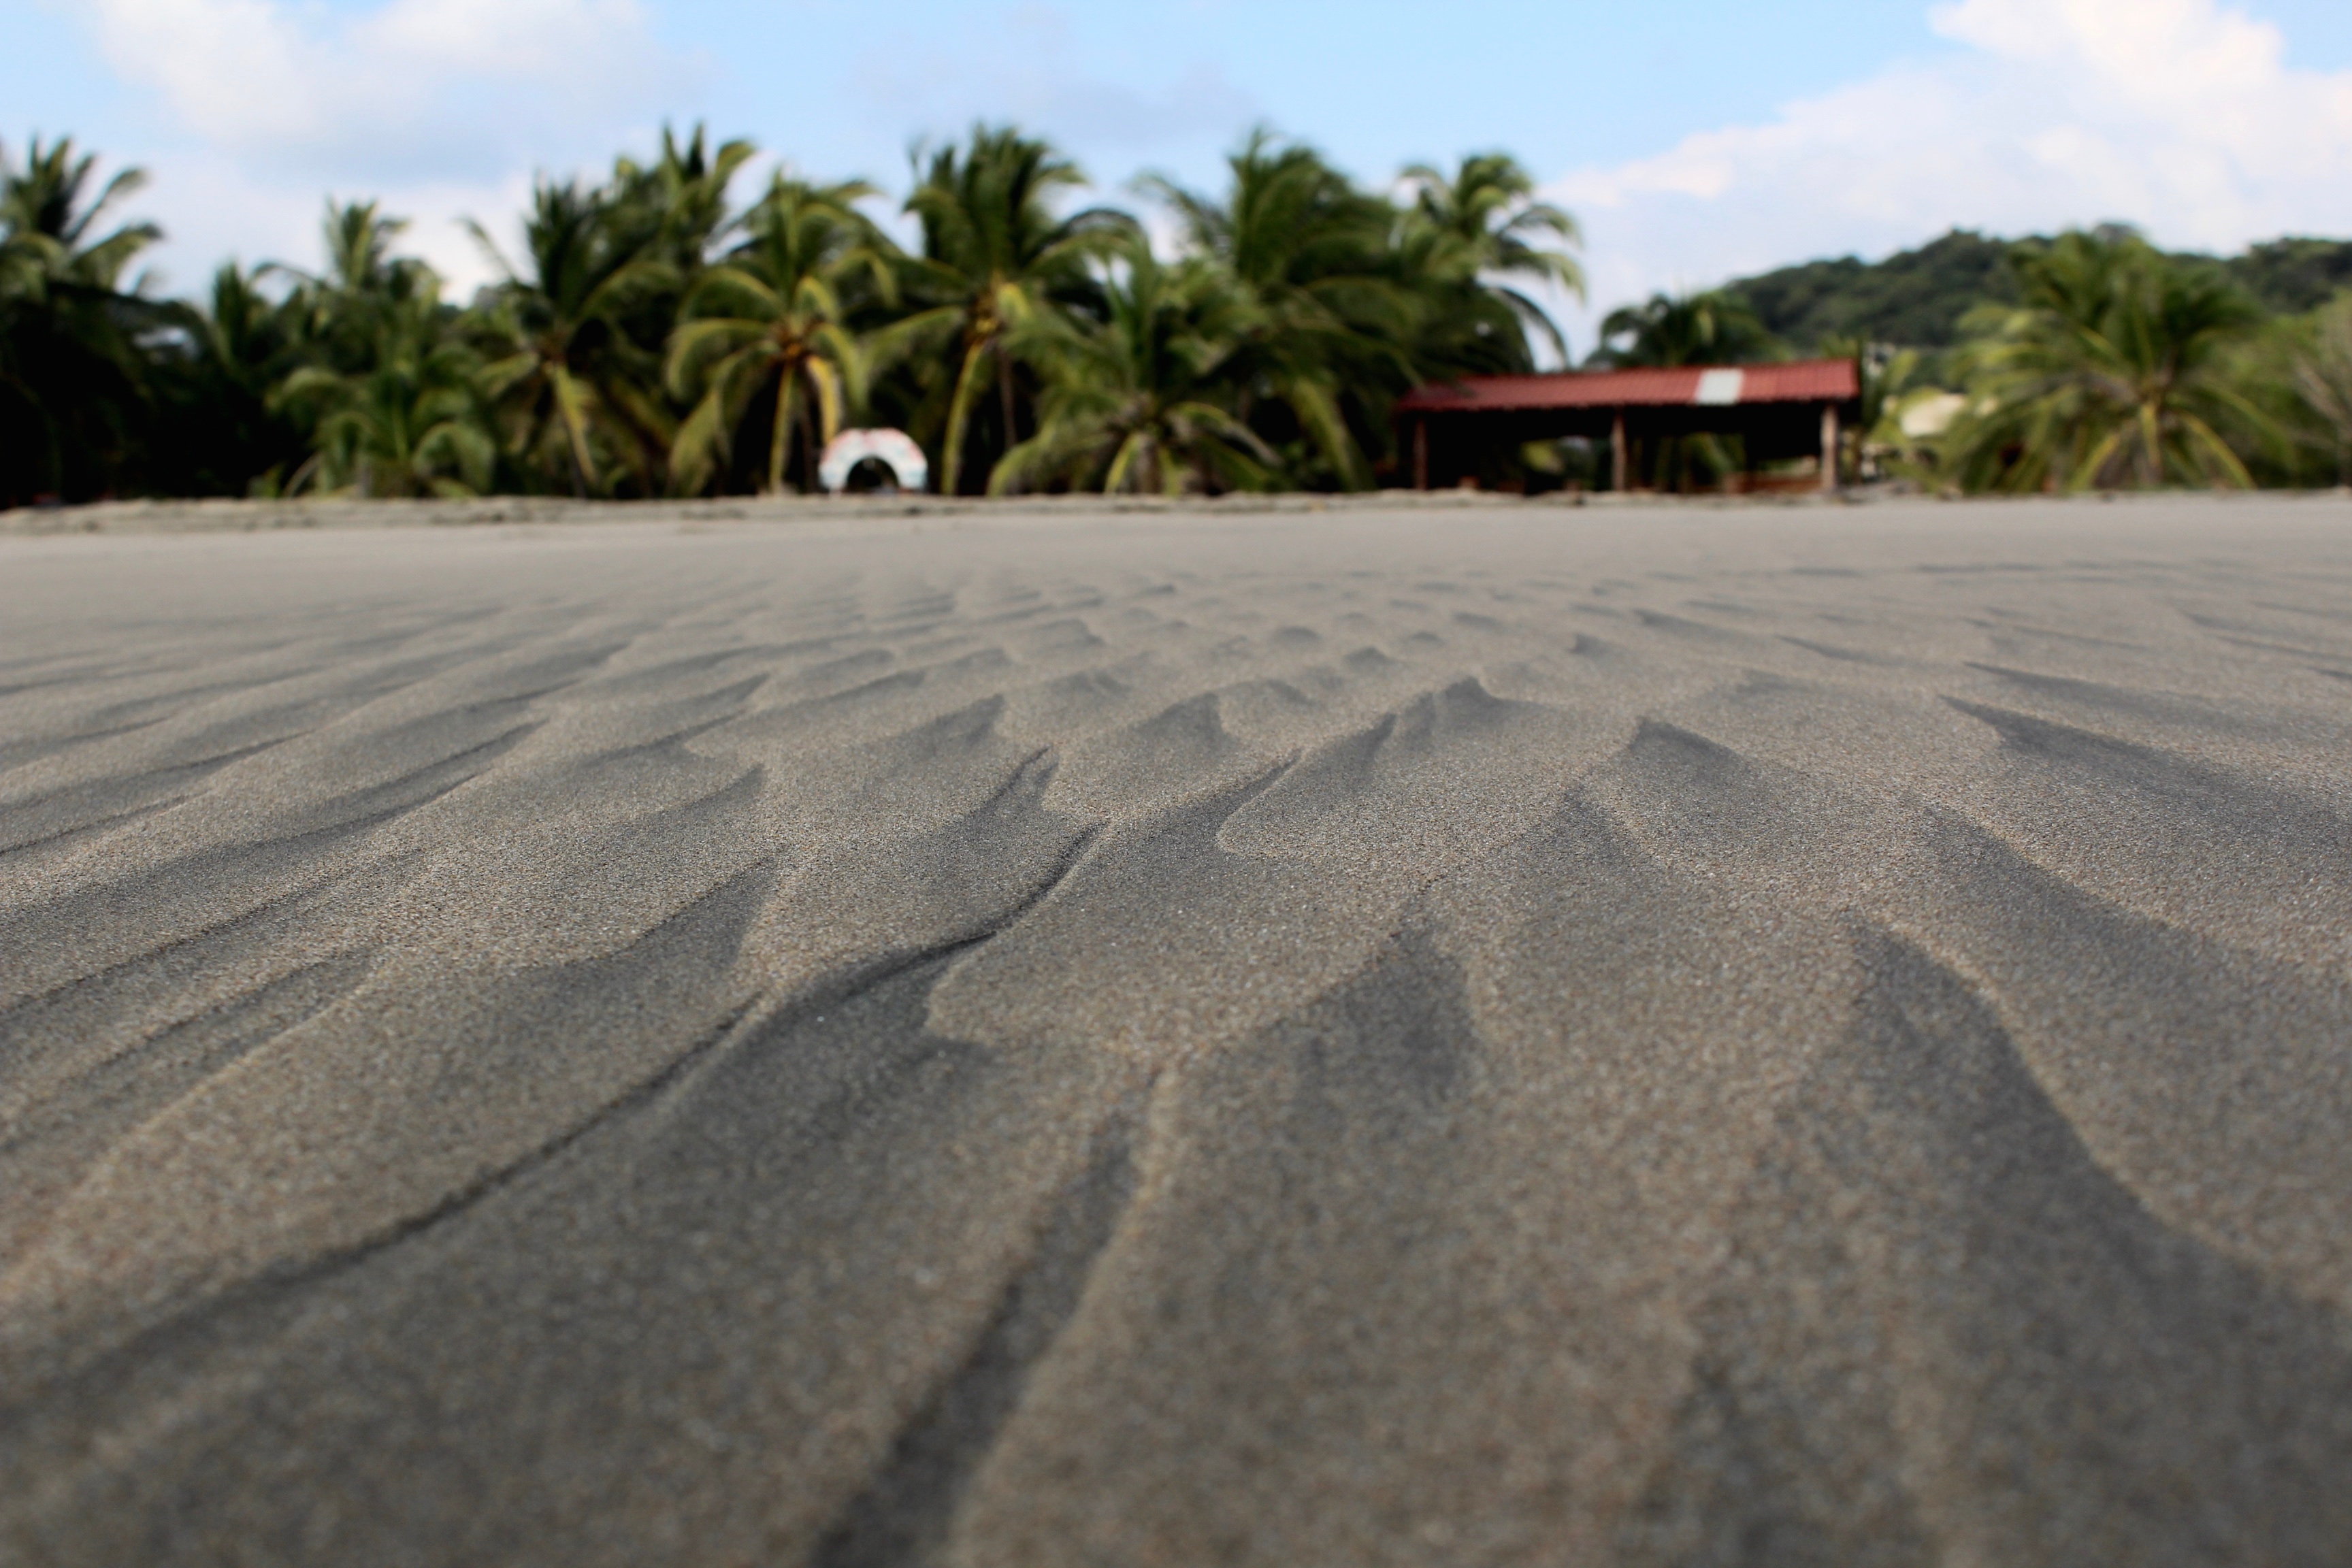
beach, landscape, sea, coast, sand, field, dune, soil, material, habitat, landform, natural environment, geographical feature, aeolian landform